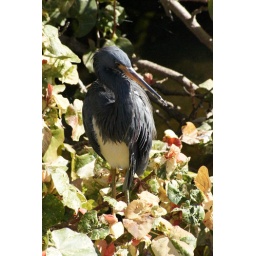
bird in tree